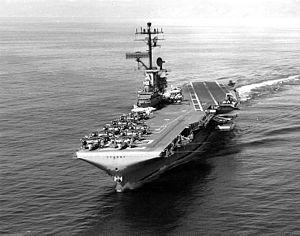
L'USS Bennington (CV-20) est un porte-avion de classe Essex de l'United States Navy construit au New York Navy Yard.